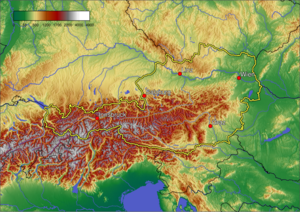
Østrig / Geografi
Østrigs topografi
Østrig, officielt Republikken Østrig, er en forbundsstat i Centraleuropa, og består af 9 forbundslande med hvert sit parlament og regering. Østrig er omgivet af land på alle sider og støder op til Liechtenstein og Schweiz i vest, Italien og Slovenien i syd, Ungarn og Slovakiet i øst og Tyskland og Tjekkiet i nord. Hovedstaden er Wien. Østrig har 8,3 mio. indbyggere, hvoraf tre fjerdedele tilhører den romersk-katolske tro. Det officielle sprog er tysk, der tales i dialektiske former. Herudover er slovensk, kroatisk og ungarsk anerkendte minoritetssprog.